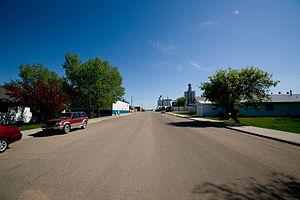
Berthold est une ville située dans le comté de Ward, dans l’État du Dakota du Nord, aux États-Unis. Selon le recensement de 2010, sa population s’élève à 454 habitants.